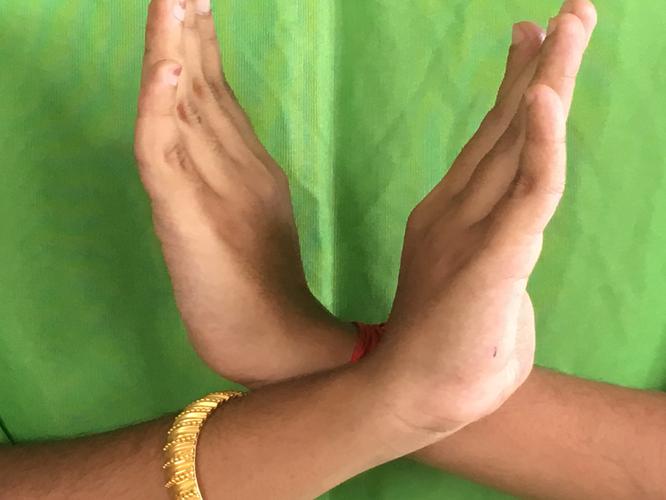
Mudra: Swastikam
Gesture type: double_hand